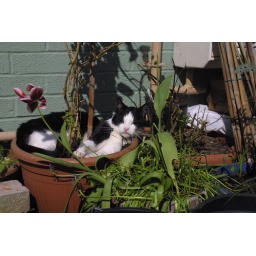
pepper in plant pot 09 (1)